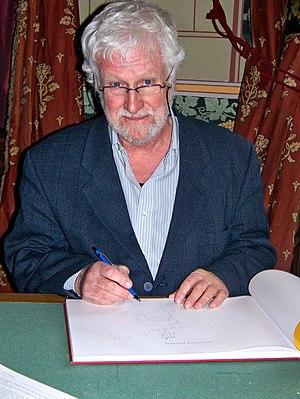
Jan Kruis est un auteur de bande dessinée néerlandais.